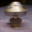
Label: lamp